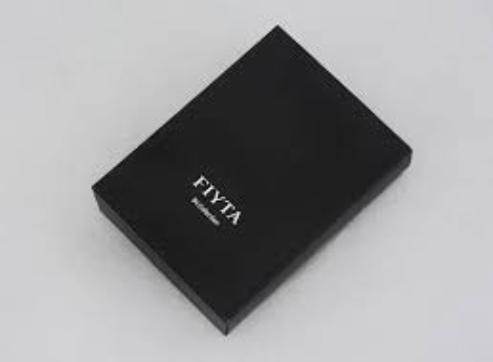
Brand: fiyta
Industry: Electronic